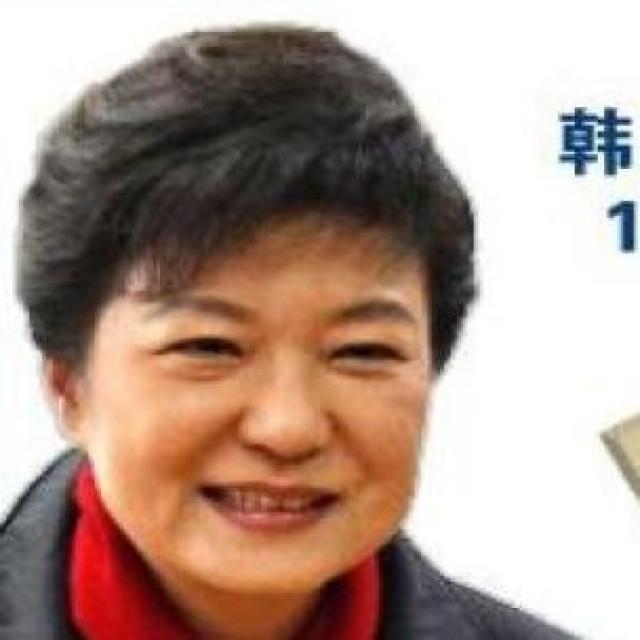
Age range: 45-64